Margarita Betova

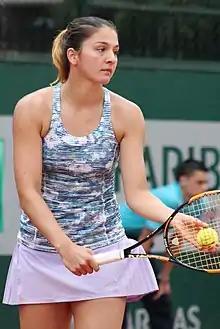
Gasparyan at the 2016 French Open

Margarita Melikovna Betova (née Gasparyan; , ; born 1 September 1994) is a Russian inactive tennis player.